Geneva school (linguistics)

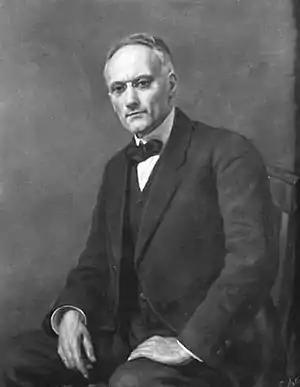
Charles Bally

In addition to his edition of de Saussure's lectures, Charles Bally also played an important role in linguistics. He lived from 1865 to 1947 and was, like de Saussure, from Switzerland. His parent were Jean Gabriel, a teacher and Henriette, the owner of a cloth store. Bally was married three times: first with Valentine Leirens, followed by Irma Baptistine Doutre, who was sent into a mental institution in 1915 and Alice Bellicot.